Rock en español

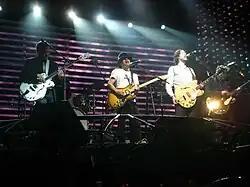
Café Tacuba

The most prominent punk bands appeared along the 1980s with La Polla Records, Siniestro Total or Los Violadores. Subgenres derived from punk like New Wave and Post punk were also important during the 1980s. La Movida Madrileña was an important movement of these styles among others.